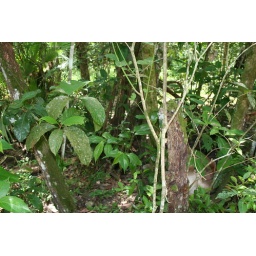
another cat sleeping in the forest